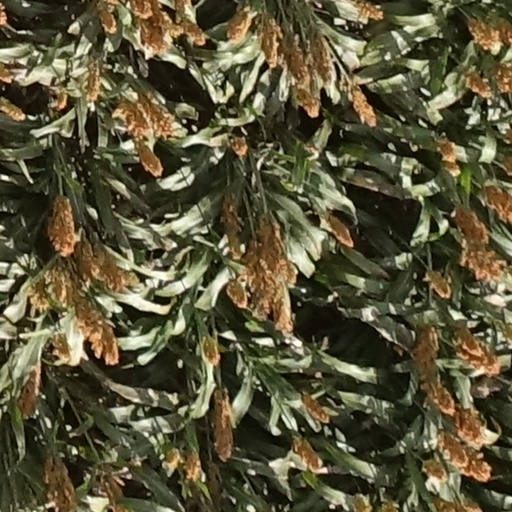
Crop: sorghum